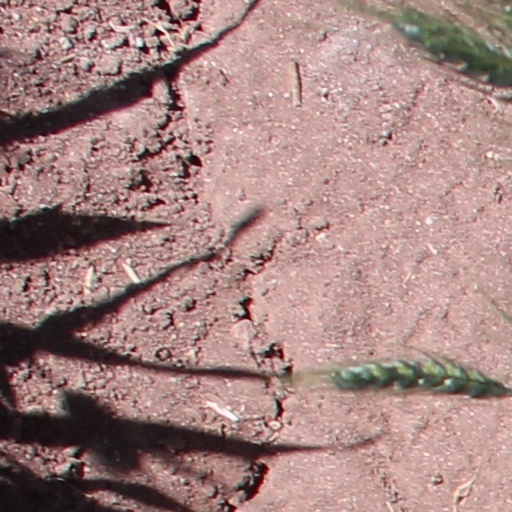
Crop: wheat